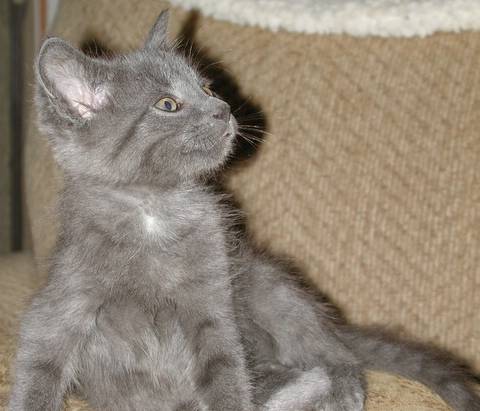
Label: cat